Aguascalientes

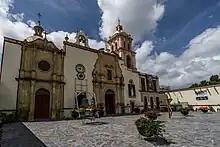

Pre-Columbian era arrowheads, potshards, and rock paintings in the caverns of the Sierra del Laurel and near the present village of Las Negritas testify to the presence of humans in this territory for more than 20,000 years. Later in the colonial times, Pedro Almíndez Chirino was the first Spaniard who entered the territory, perhaps by the end of 1530 or the beginning of 1531, following the instructions given by Nuño de Guzmán.